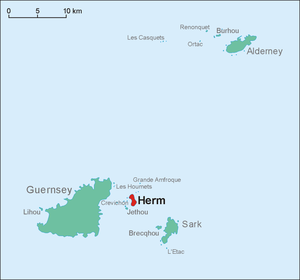
Herm est la plus petite des îles Anglo-Normandes ouvertes au public. Elle est proche de l'île de Guernesey dont elle est séparée par la passe du Petit Ruau. L'île est administrée par le bailliage de Guernesey et possède son propre drapeau.